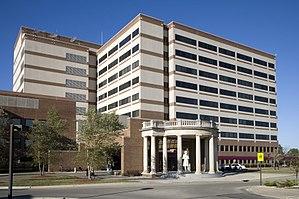
Rosalyn P. Scott est une chirurgienne thoracique afro-Américaine connue pour son travail dans l'éducation et pour avoir été la première femme afro-Américaine à devenir un chirurgien thoracique.